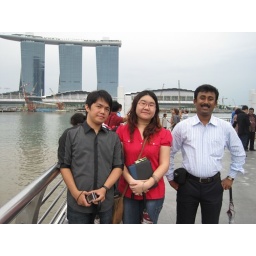
Chad, Maya and Deba with the big boat building in Singapore